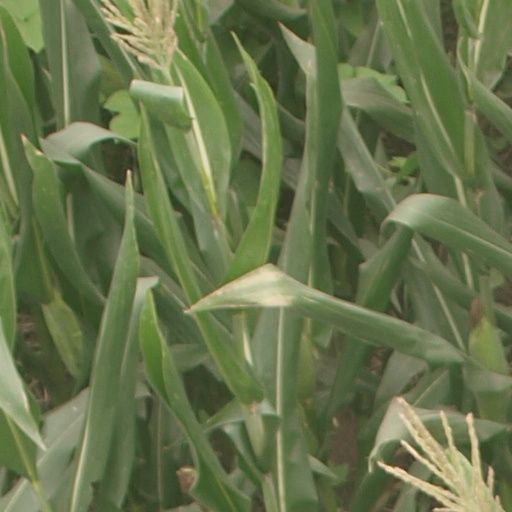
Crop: maize; corn